Hyundai Aero

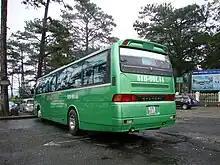
Hyundai Aero Express Hi-Class rear view

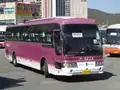
Hyundai Aero Hi-Class

This version was jointly developed with the Mitsubishi Fuso Aero second-generation model. Production began in late 1995.